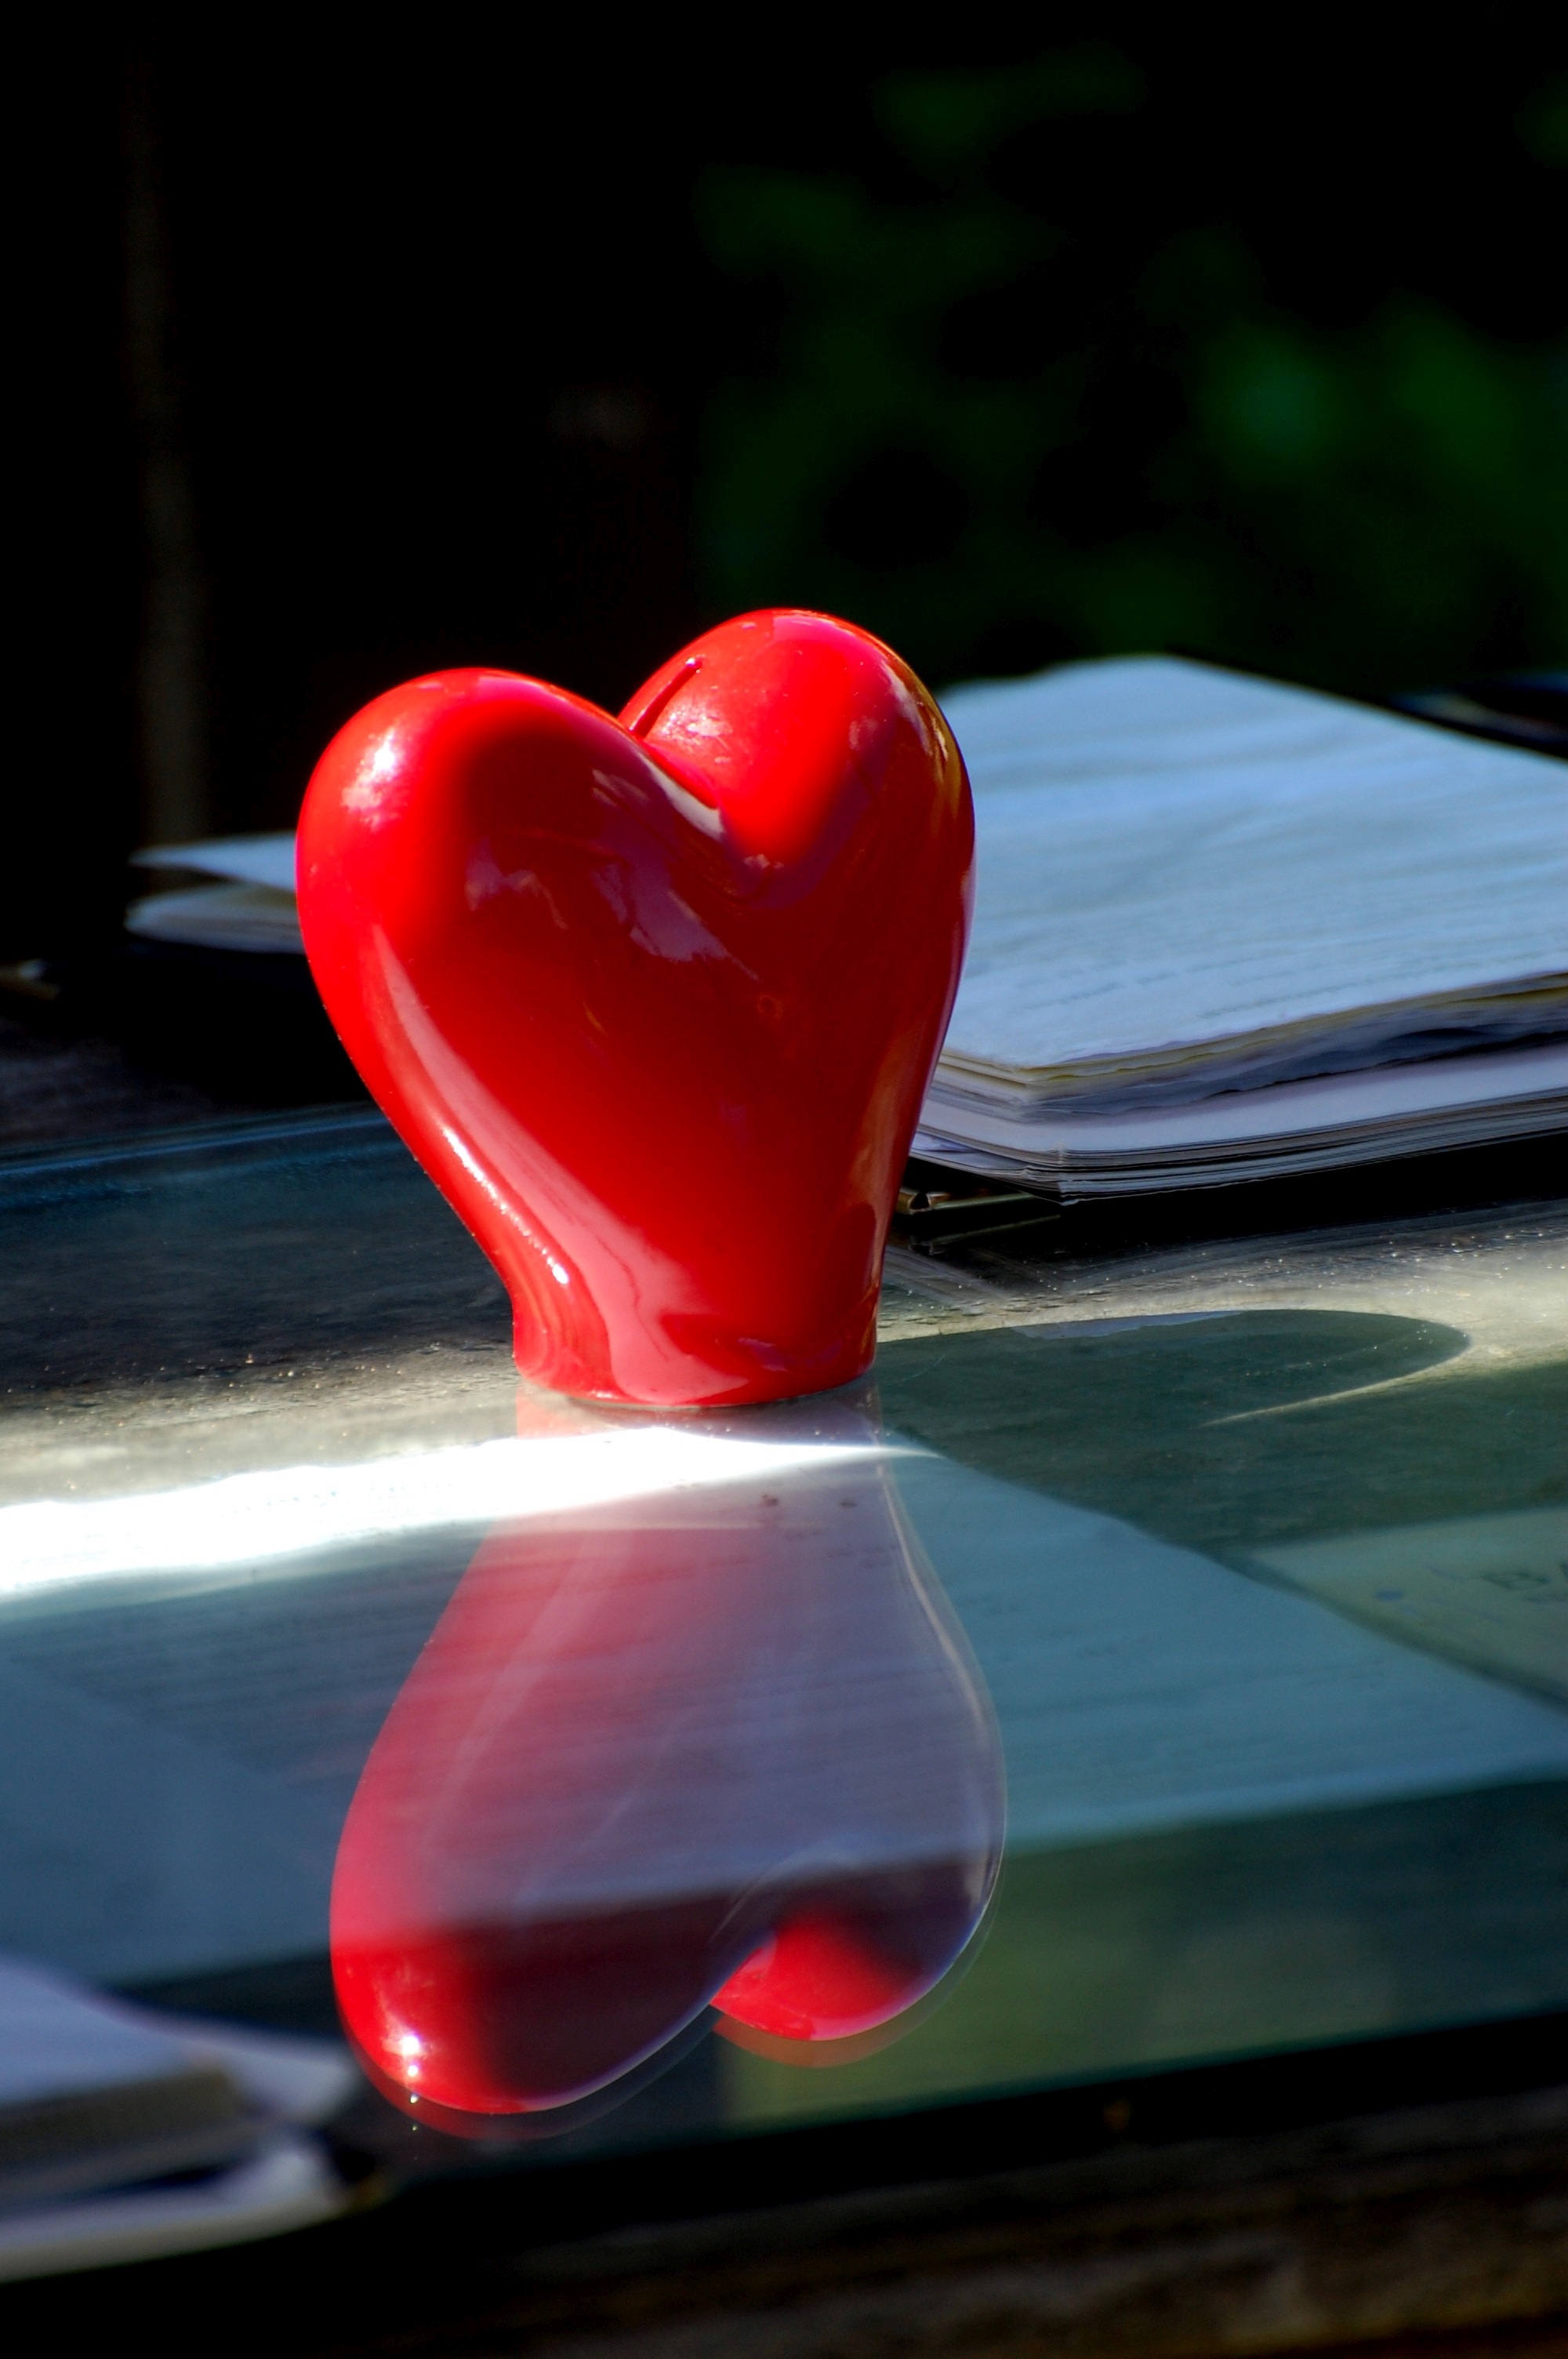
light, plant, flower, love, heart, red, color, romance, blue, human body, relationship, organ, emotion, feelings, macro photography, valentine's day